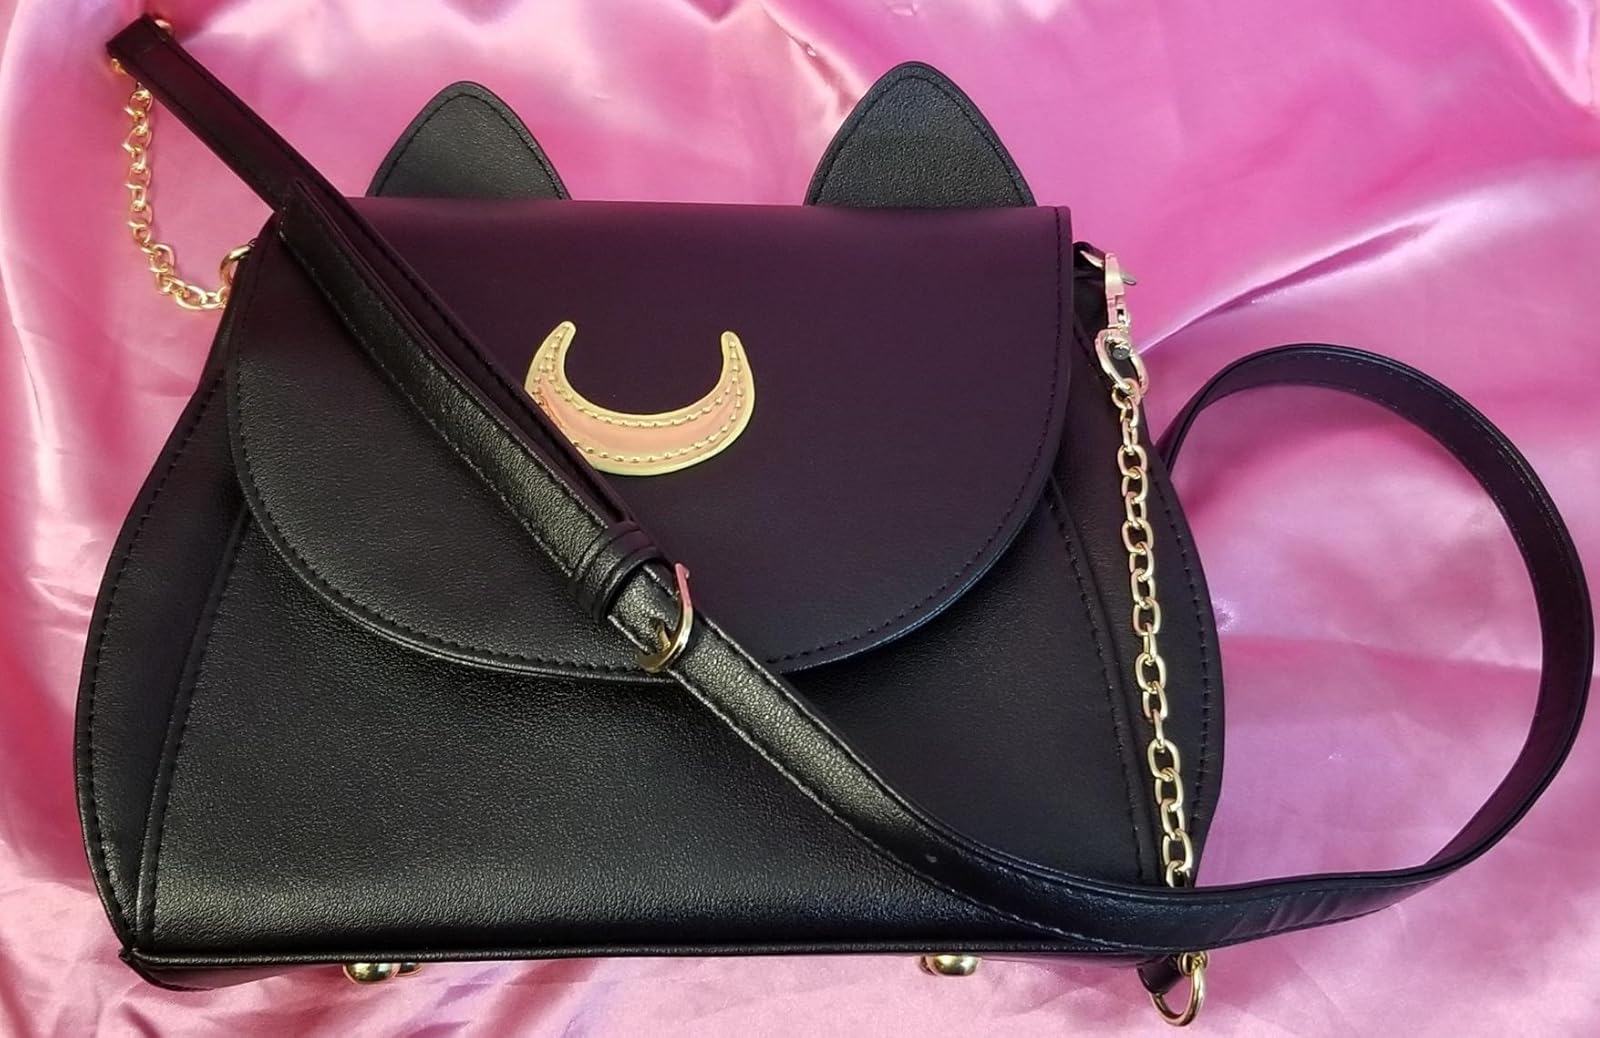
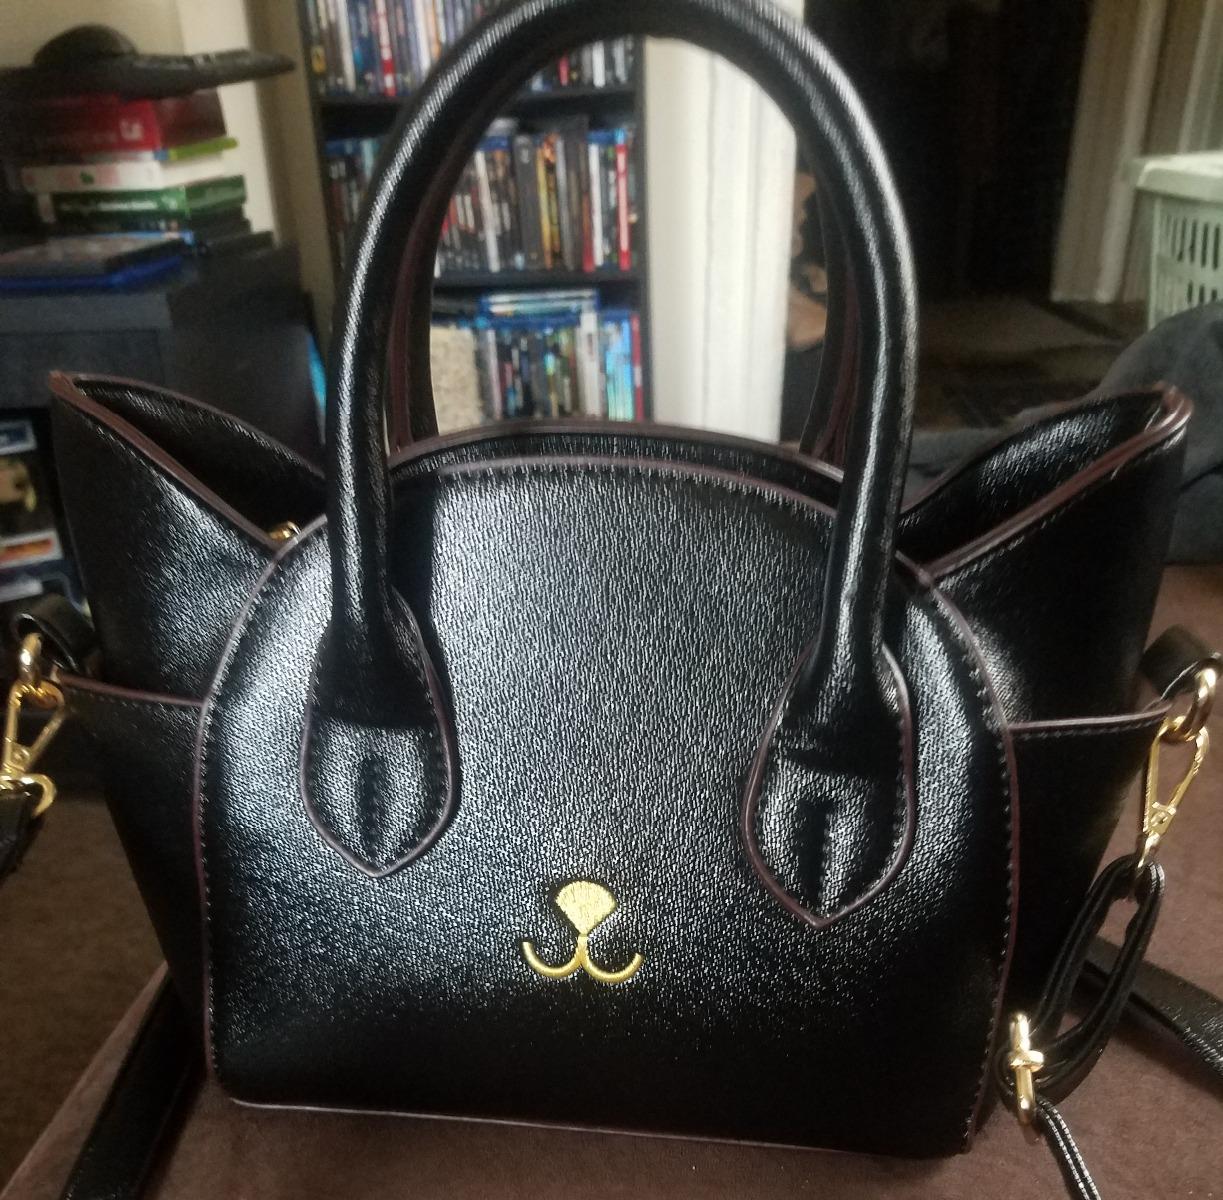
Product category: accessories_handbag
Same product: no